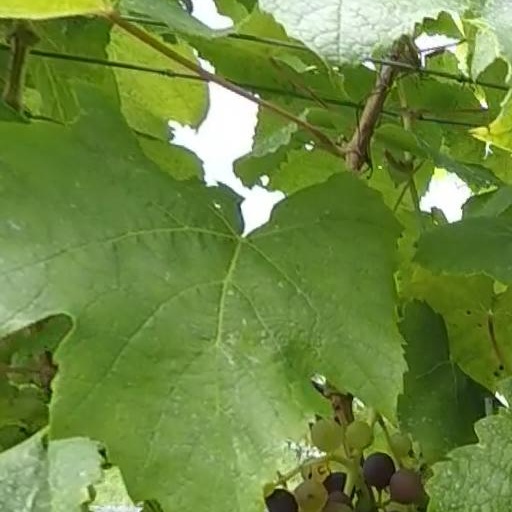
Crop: grape